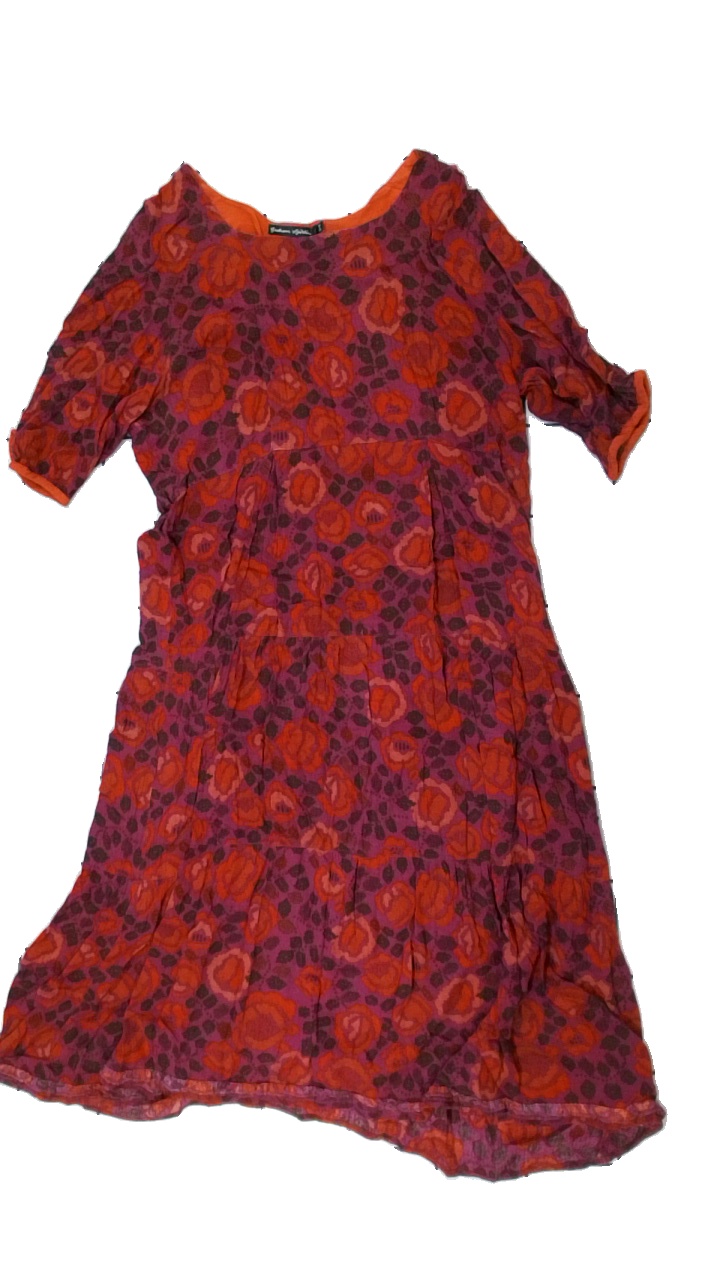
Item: Dress (Ladies)
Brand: Gudrun Sjödén
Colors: Red, Purple, Brown
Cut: Regular, C-collar
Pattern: Floral print
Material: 100% Viscose
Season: All
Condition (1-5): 5
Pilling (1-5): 5
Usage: Reuse
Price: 100-150